Roman Empire

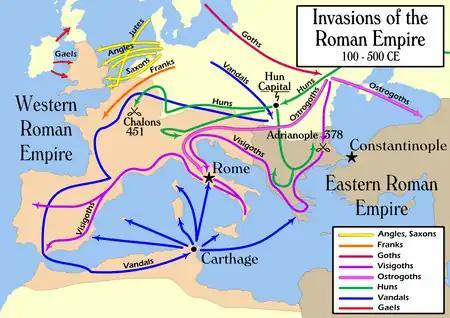
The Barbarian invasions consisted of the movement of (mainly) ancient Germanic peoples into Roman territory. Historically, this event marked the transition between classical antiquity and the Middle Ages.

In the view of contemporary Greek historian Cassius Dio, the accession of Commodus in 180 marked the descent "from a kingdom of gold to one of rust and iron", a comment which has led some historians, notably Edward Gibbon, to take Commodus' reign as the beginning of the Empire's decline.